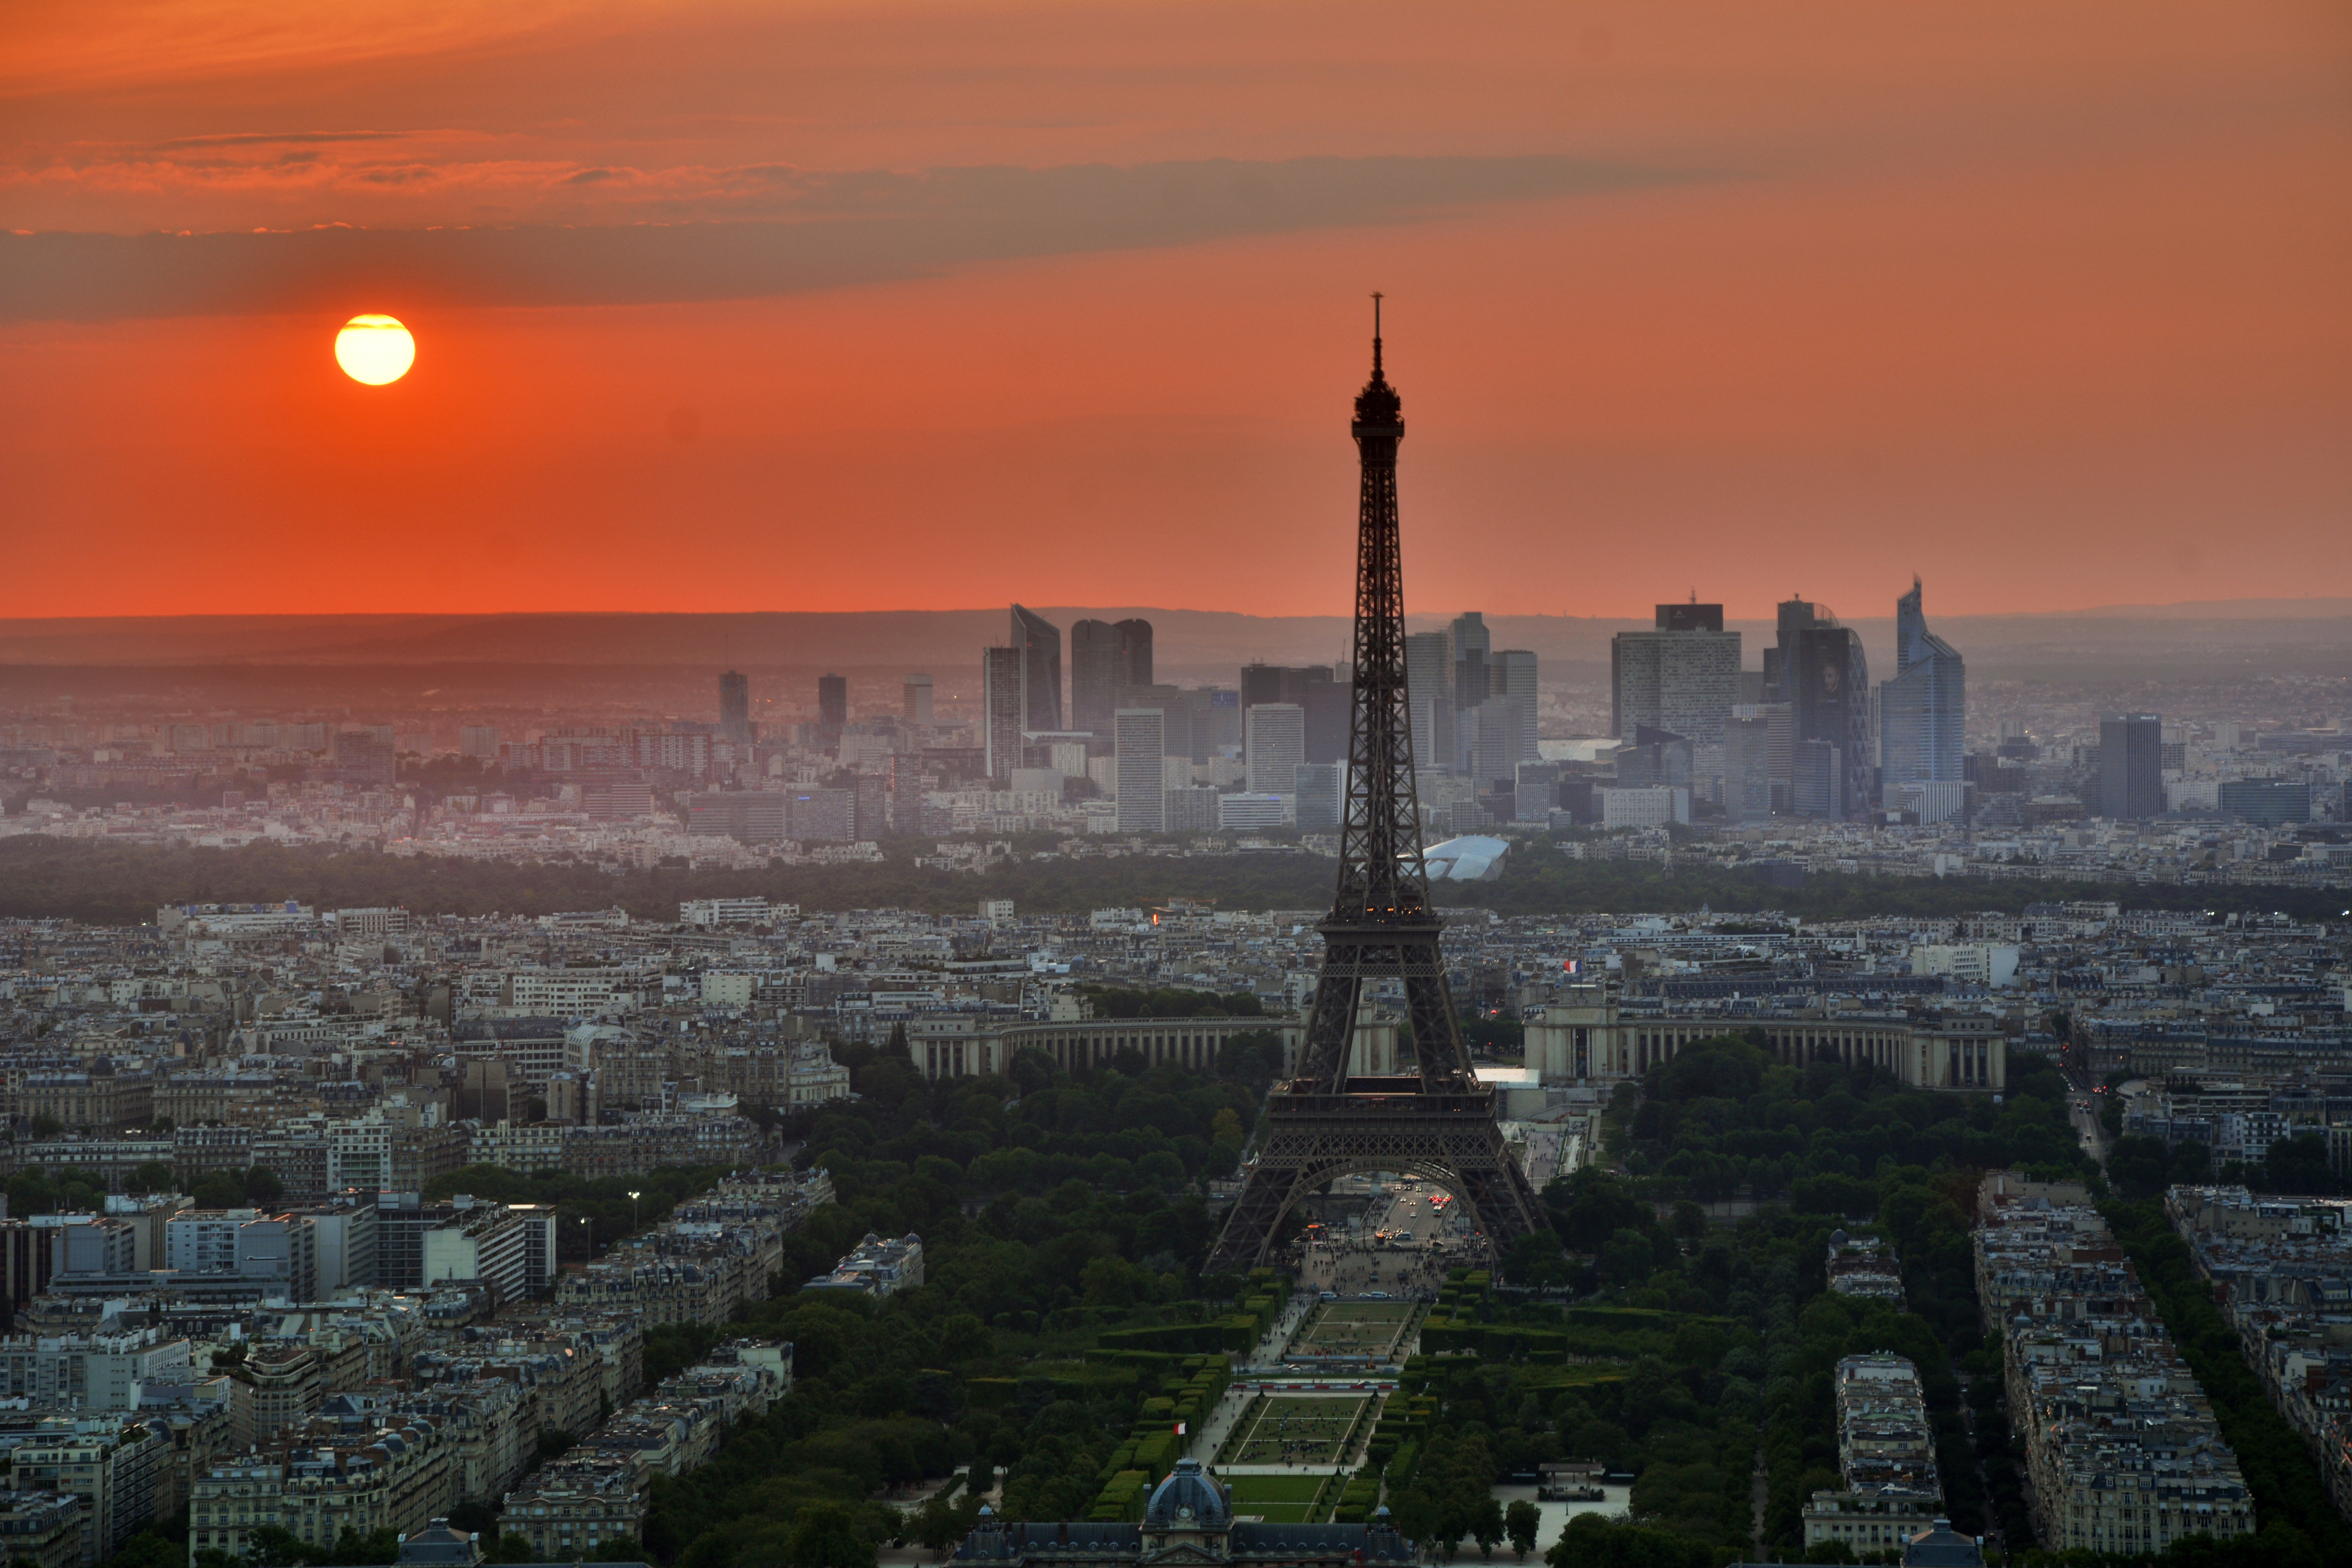
horizon, skyline, dawn, city, eiffel tower, paris, skyscraper, cityscape, dusk, france, evening, tower, landmark, metropolis, atmospheric phenomenon, human settlement, metropolitan area